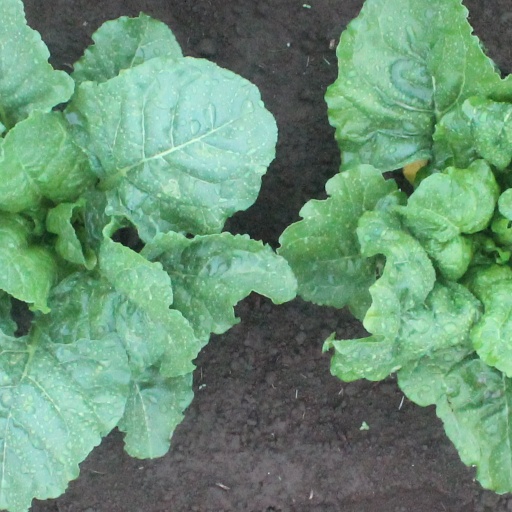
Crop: sugar beet